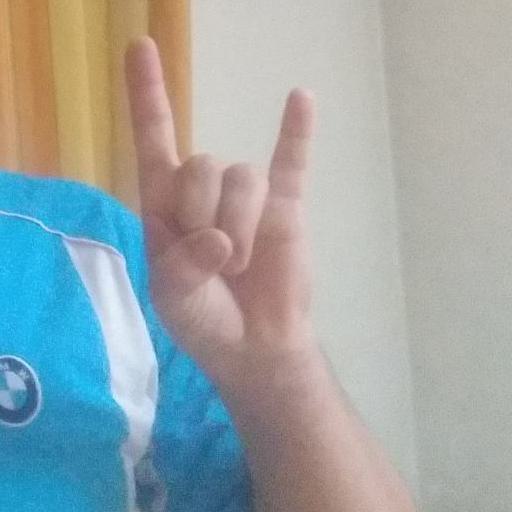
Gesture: rock